Describe the emotion expressed in this image:  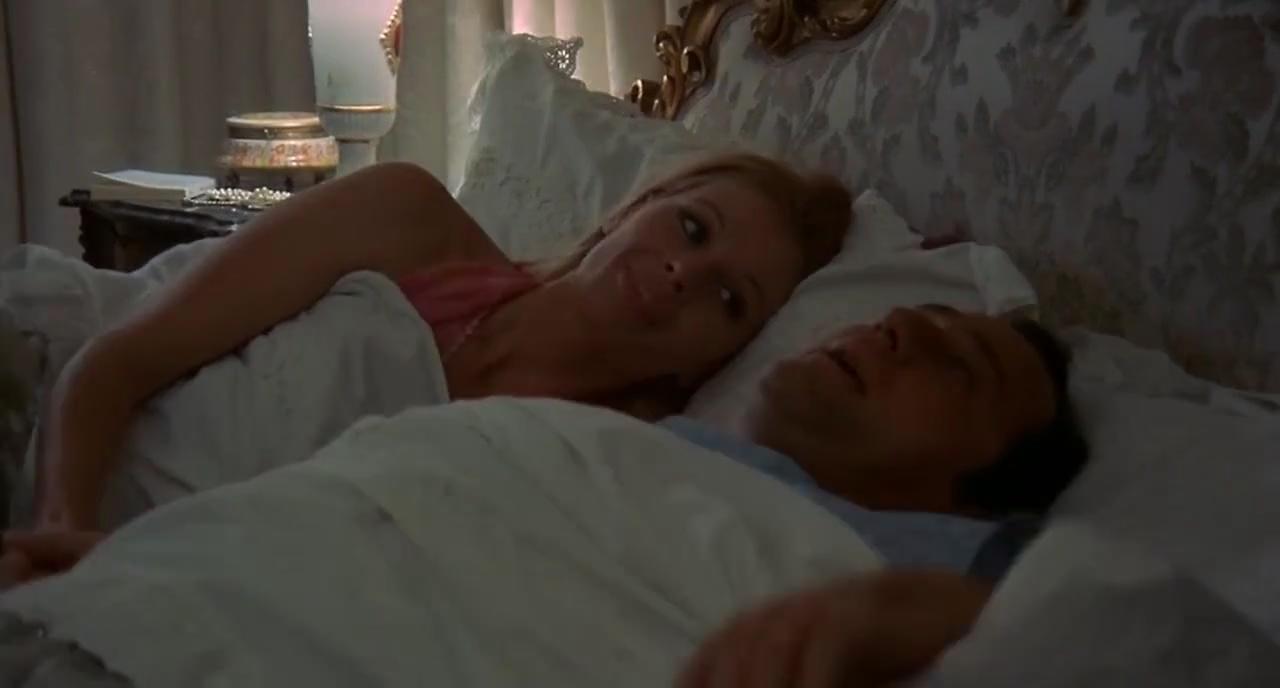
This person displays Fear, valence and arousal with high intensity.